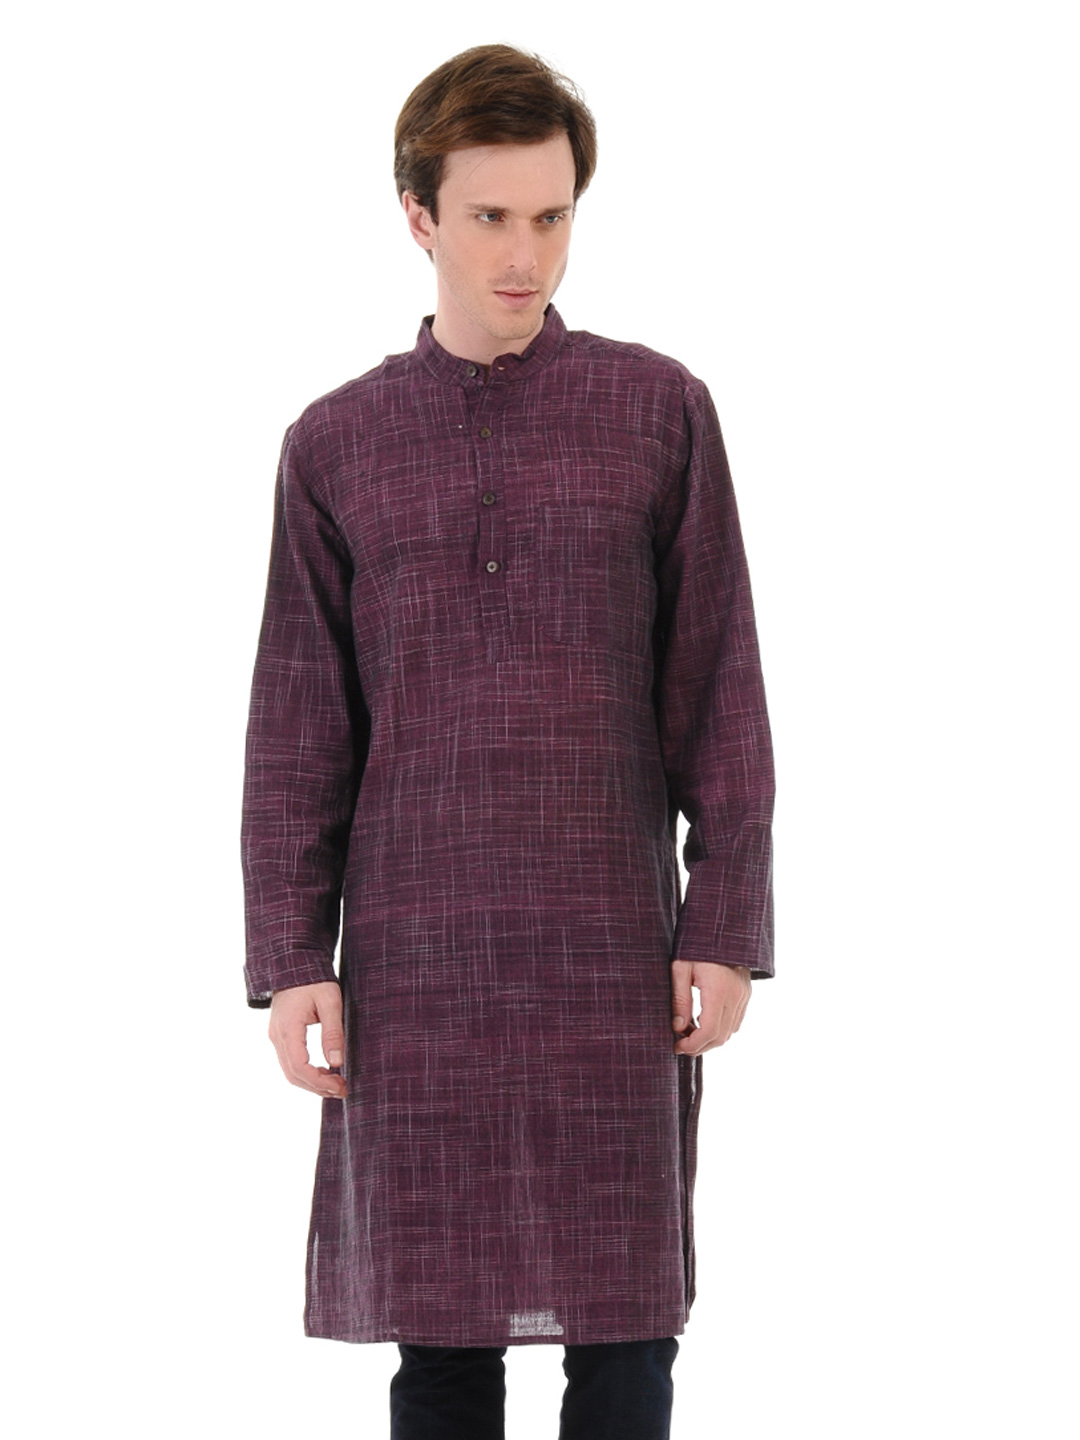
Fabindia Men Striped Purple Khadi Kurta
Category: Apparel / Topwear / Kurtas
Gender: Men
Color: Purple
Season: Summer 2012
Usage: Ethnic